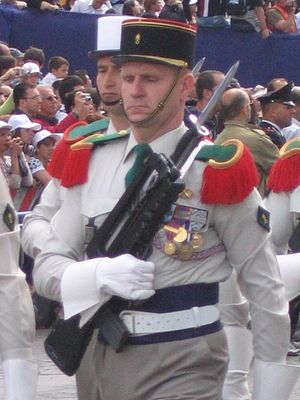
Frankrigs væbnede styrker / Galleri
Frankrigs væbnede styrker består af hæren, flåden, luftvåbnet og gendarmeriet. Den øverstbefalende er den franske præsident, p.t. Emmanuel Macron.